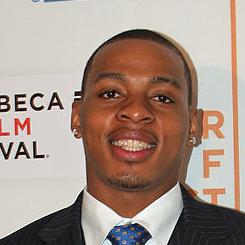
Age: 24